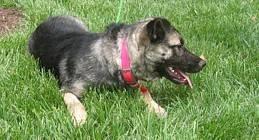
dog